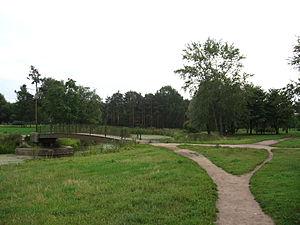
Alexandrino est le nom d’un château néoclassique sur la route de Peterhof dans les environs de la ville russe de Saint-Pétersbourg. Il doit son nom au dernier propriétaire d’avant la révolution, le comte Alexandre Dimitrievitch Cheremetiev.